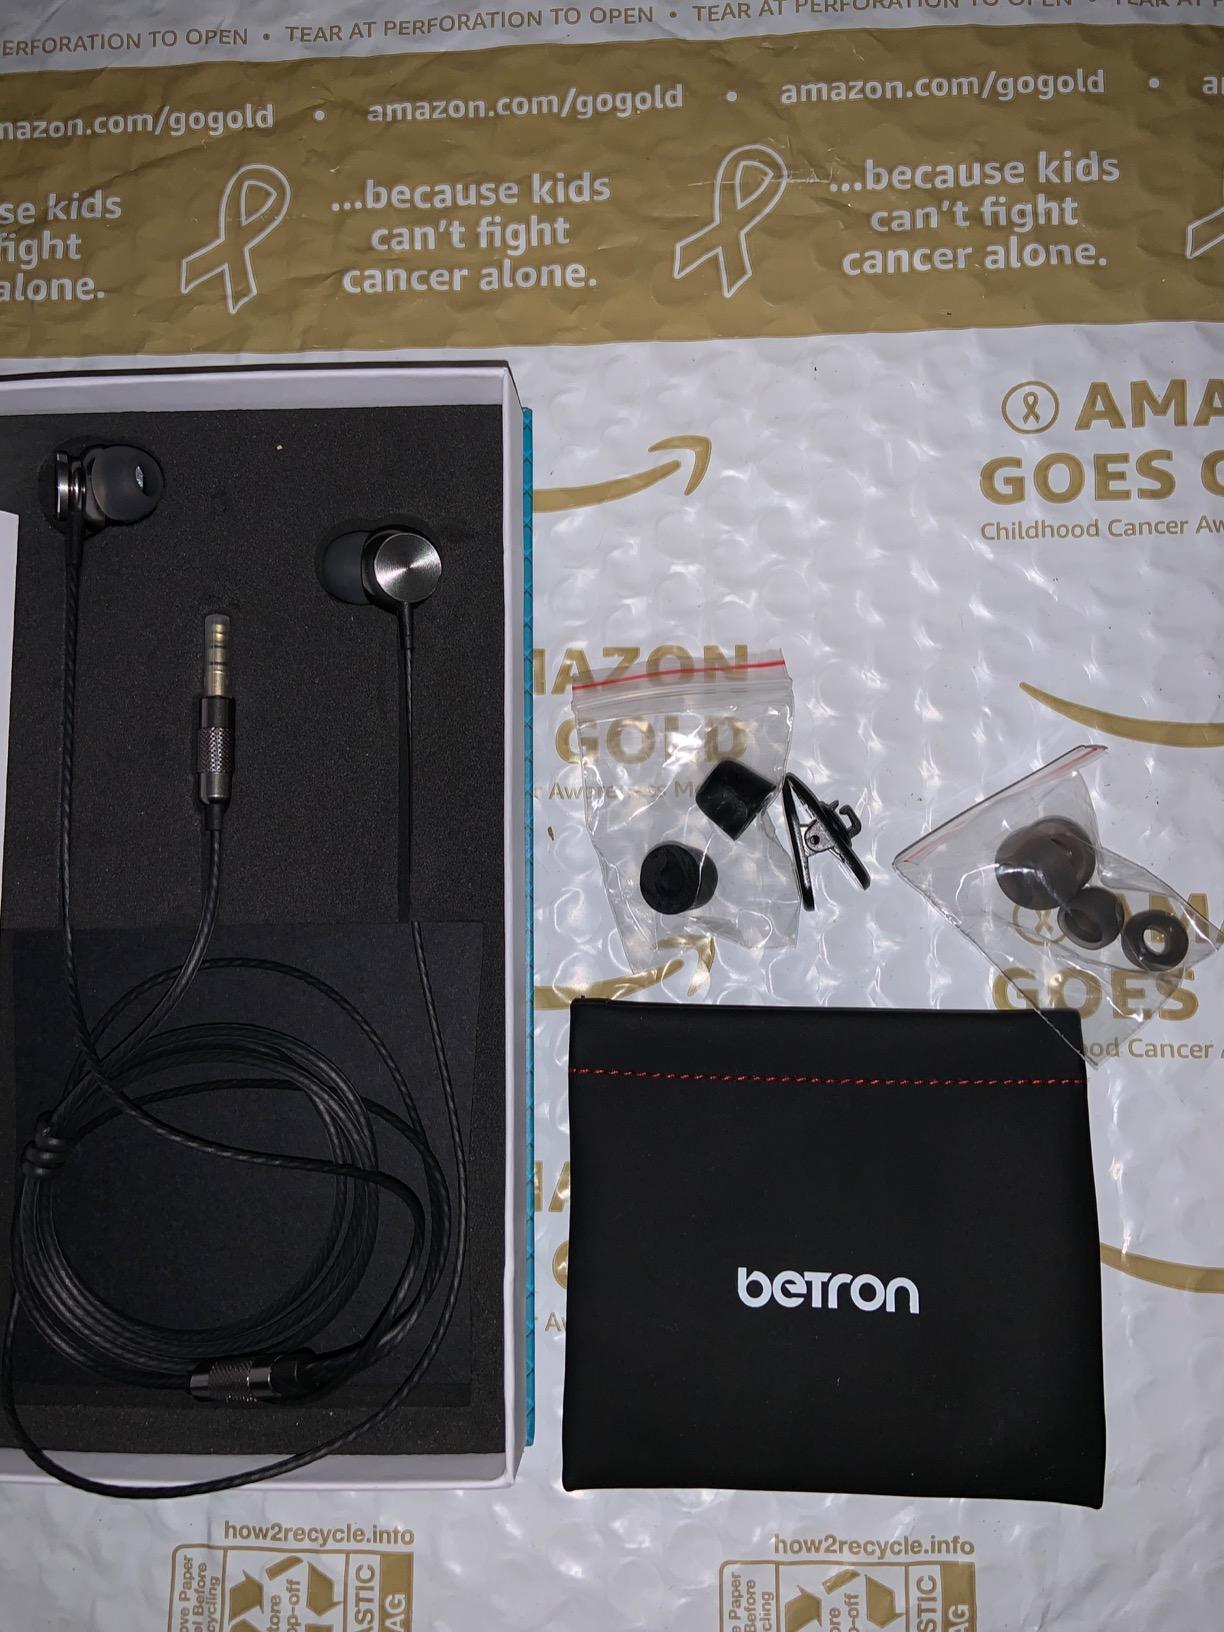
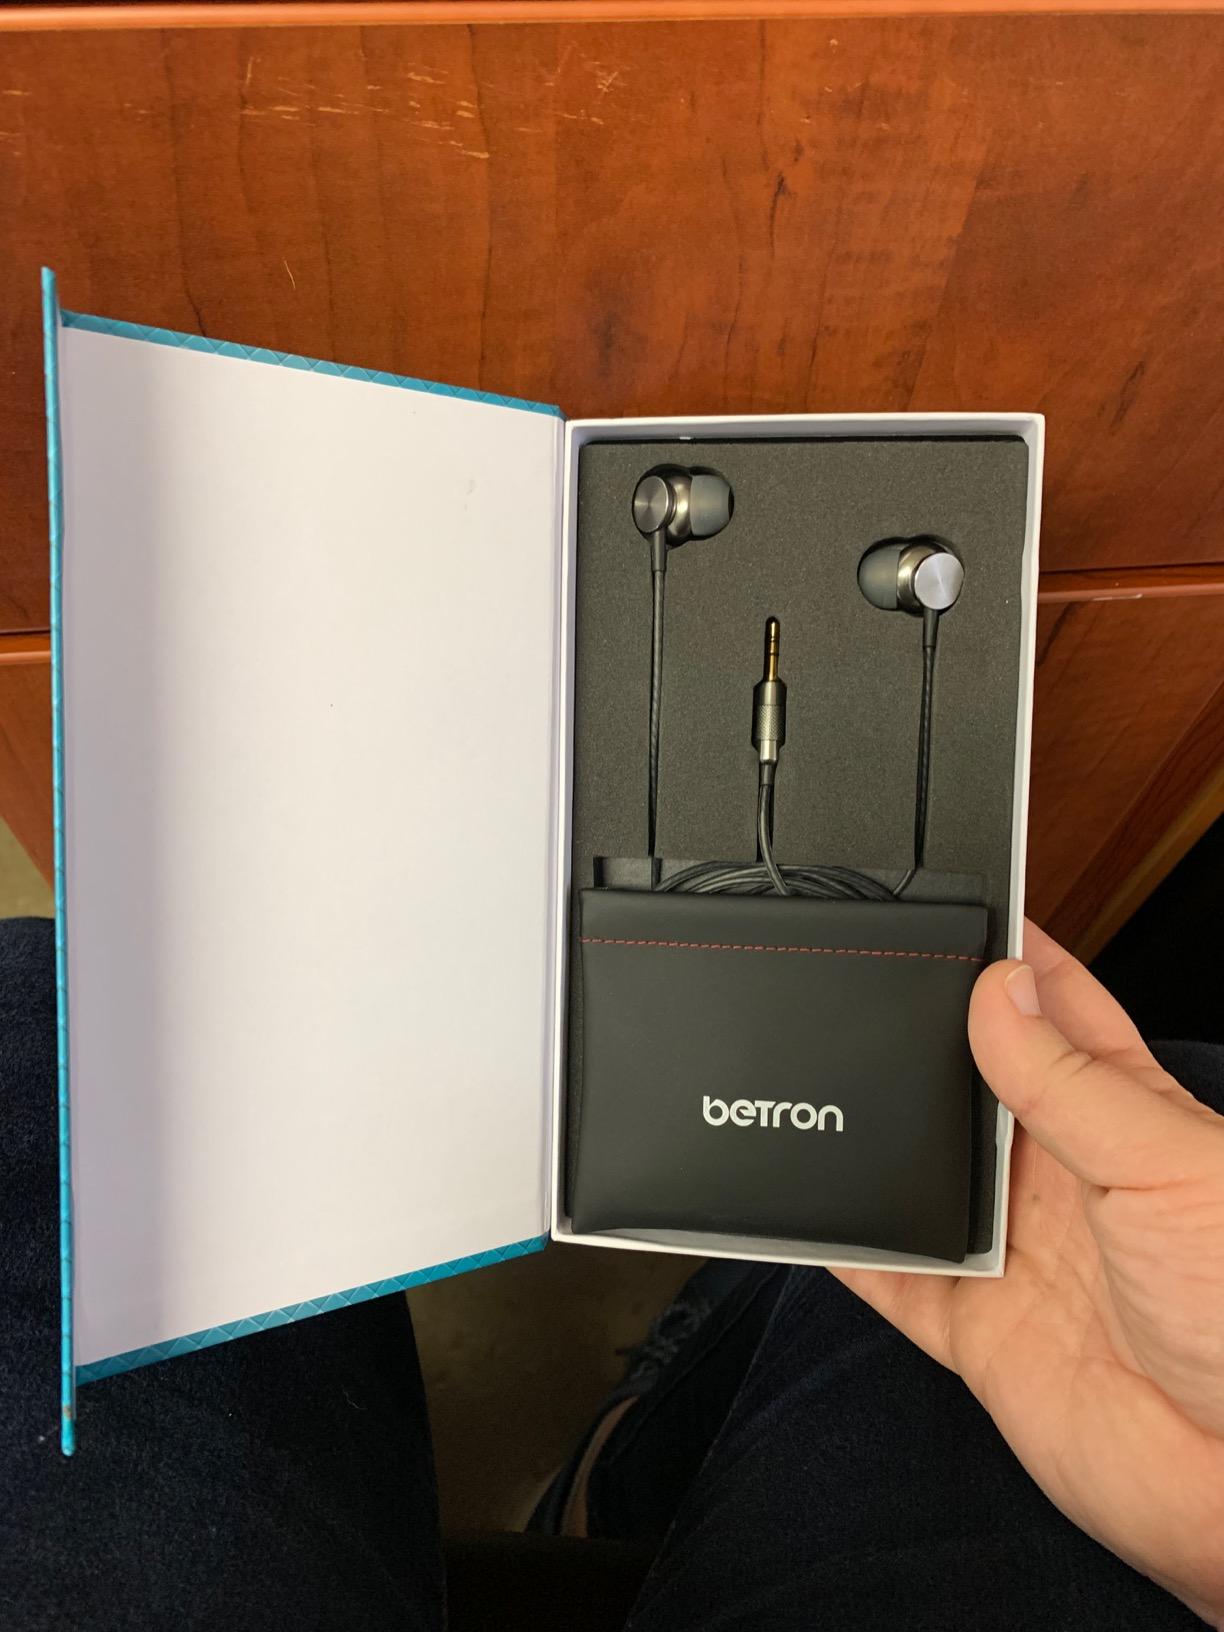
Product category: headphones
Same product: yes